New York City Board of Transportation

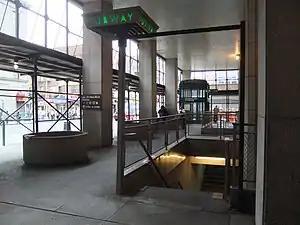
This entrance to the Jay Street–MetroTech subway complex is adjacent to 370 Jay Street, the former Board of Transportation Headquarters.

The Board of Transportation's final headquarters was located at 370 Jay Street, at the northwest corner of Jay Street and Wiloughby Street in the modern MetroTech Center of Downtown Brooklyn. The building is bound by Pearl Street to the west, and was formerly bound by Myrtle Avenue at its north end; this portion of the street has since been de-mapped. The 14-story office building was designed by architects William Haugaard and Andrew J. Thomas in post-war modernist style. The building is L-shaped, the long side along Jay Street, and the short side along the former Myrtle Avenue. The outer facade of the building consists of white limestone, with 420 square and uniformly-arranged casement windows.